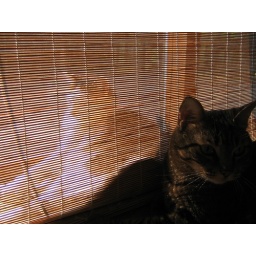
Two of my cats on either side of a shade in front of the glass door